Death by burning

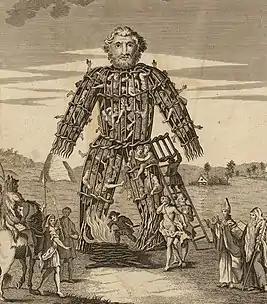
An 18th-century illustration of a wicker man. Engraving from "A Tour in Wales" written by Thomas Pennant

According to Julius Caesar, the ancient Celts practised the burning alive of humans in a number of settings. In Book 6, chapter 16, he writes of the Druidic sacrifice of criminals within huge wicker frames shaped as men: